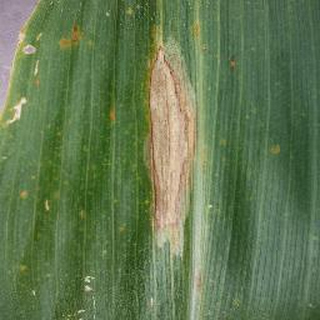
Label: corn_northern_leaf_blight